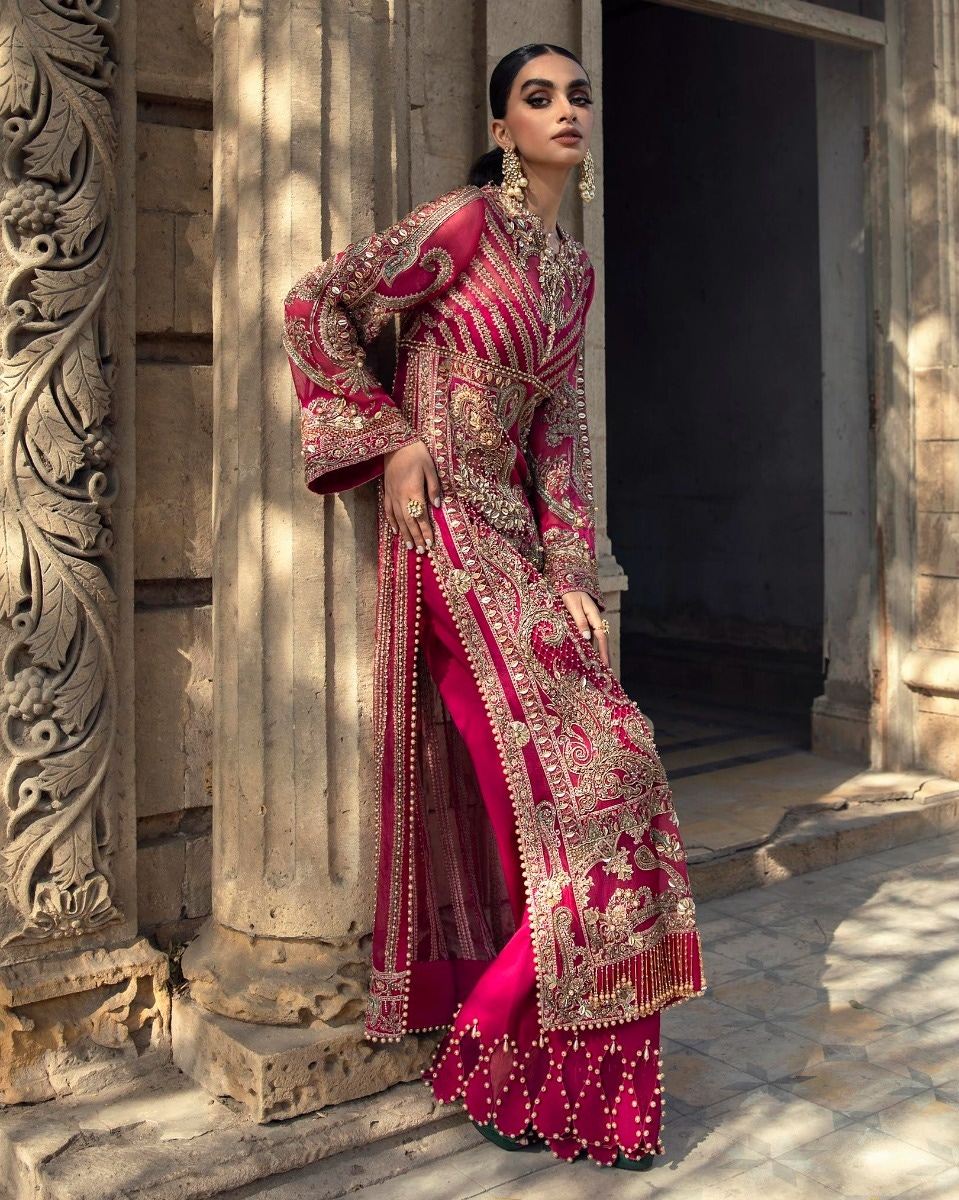
pink gold embroidered long sleeve chiff